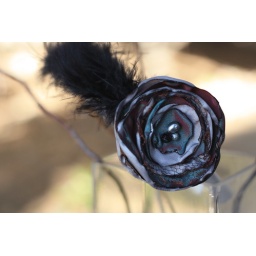
Thin headband wrapped in silver satin fabric. Grey satiny flower with 3 beads in the center and black feathers